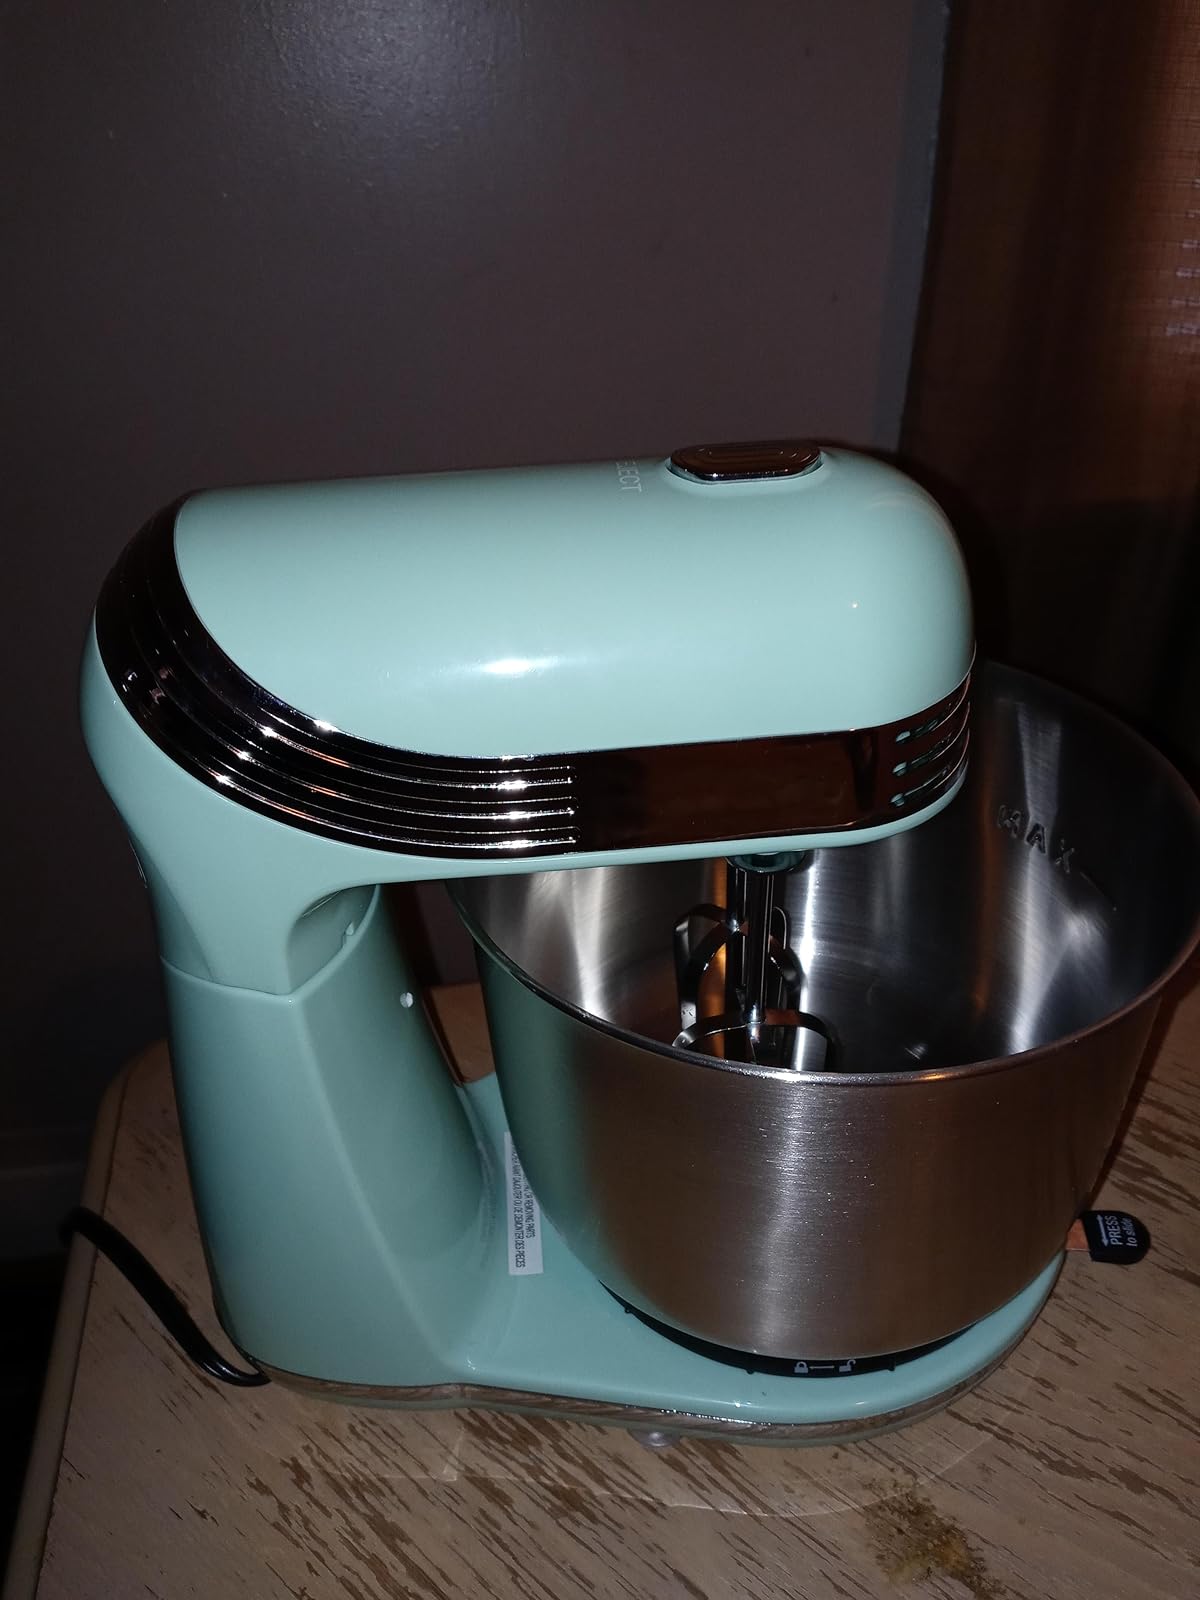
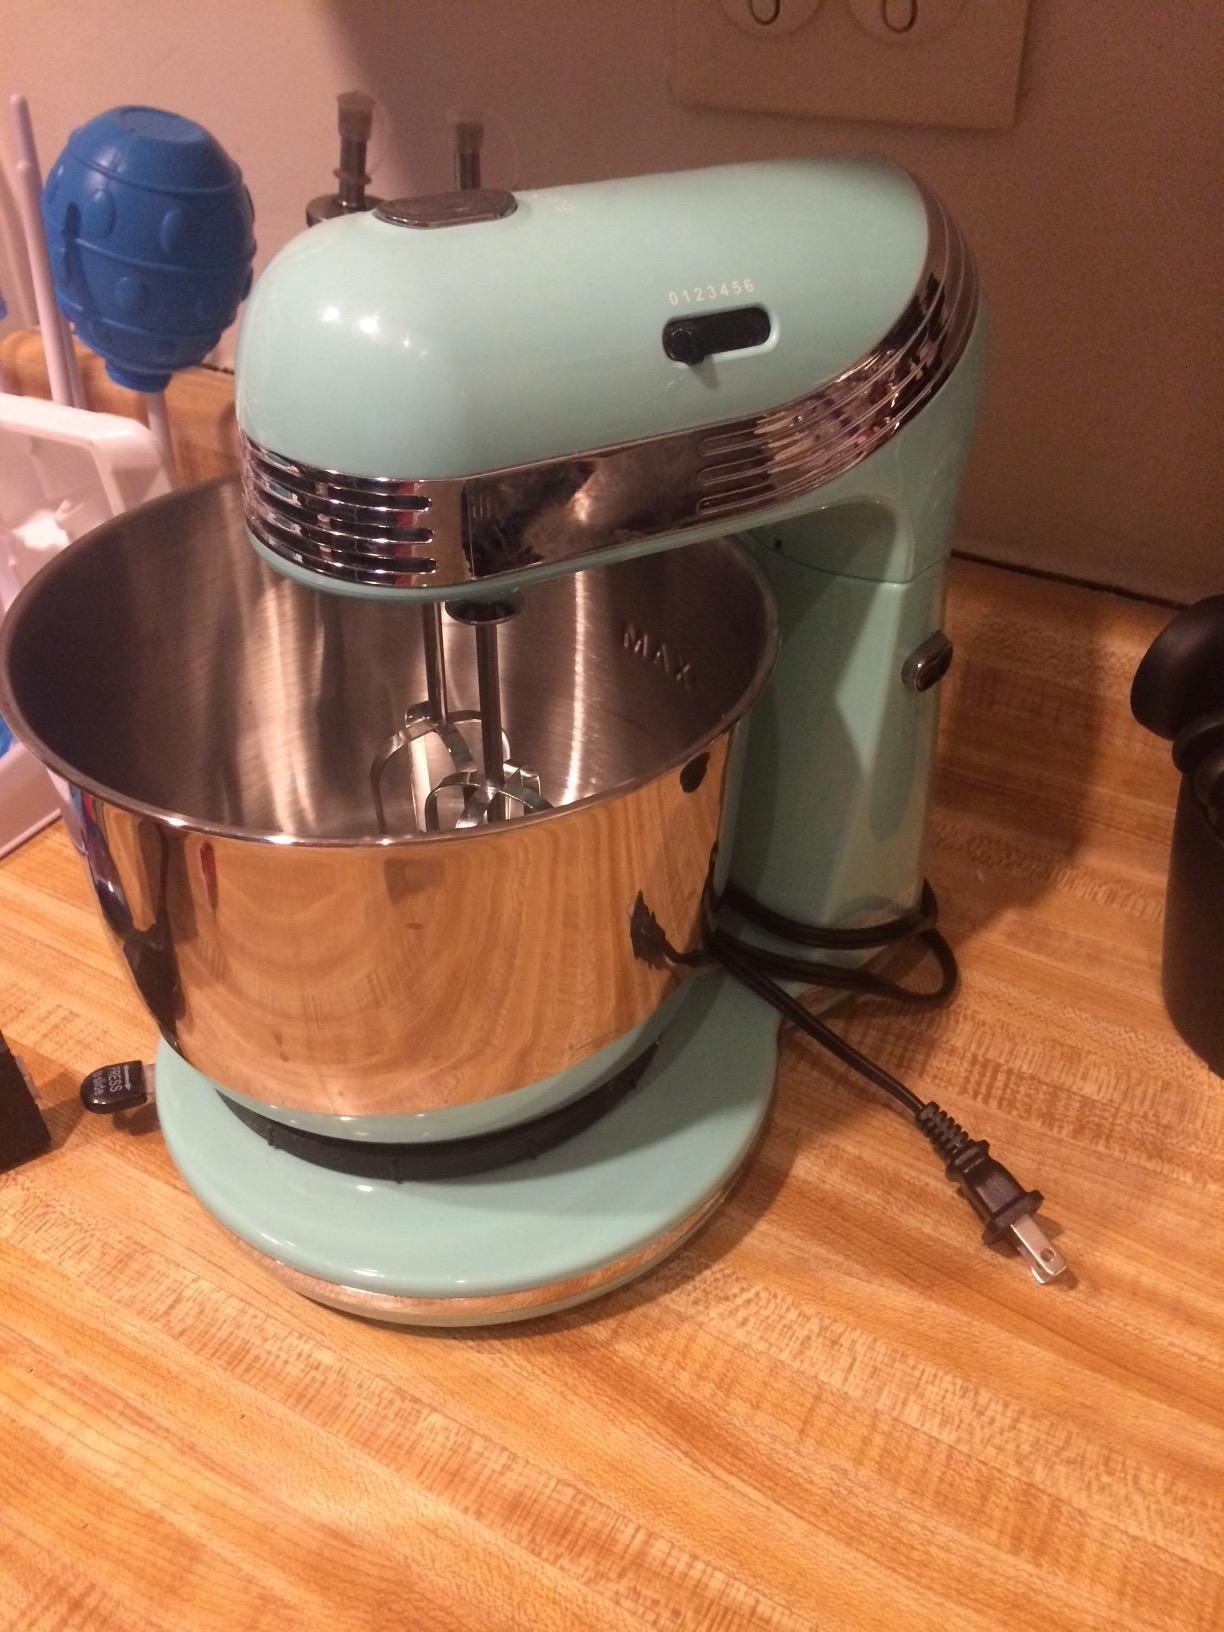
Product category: items_mixer
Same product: yes